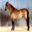
Label: horse